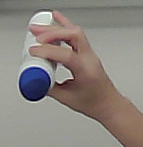
Product: dove_spray